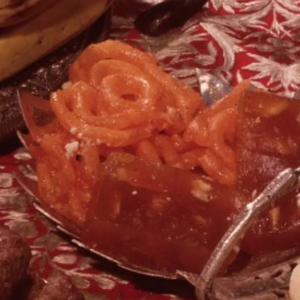
Dish: jalebi